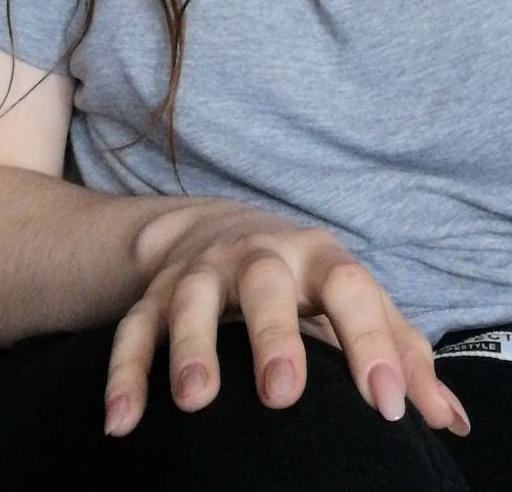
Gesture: no_gesture